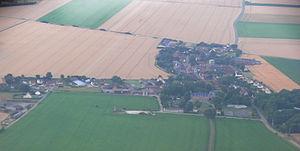
Vue aérienne de la commune de Nivillers (Oise)
Nivillers est une commune française située dans le département de l'Oise en région Hauts-de-France.